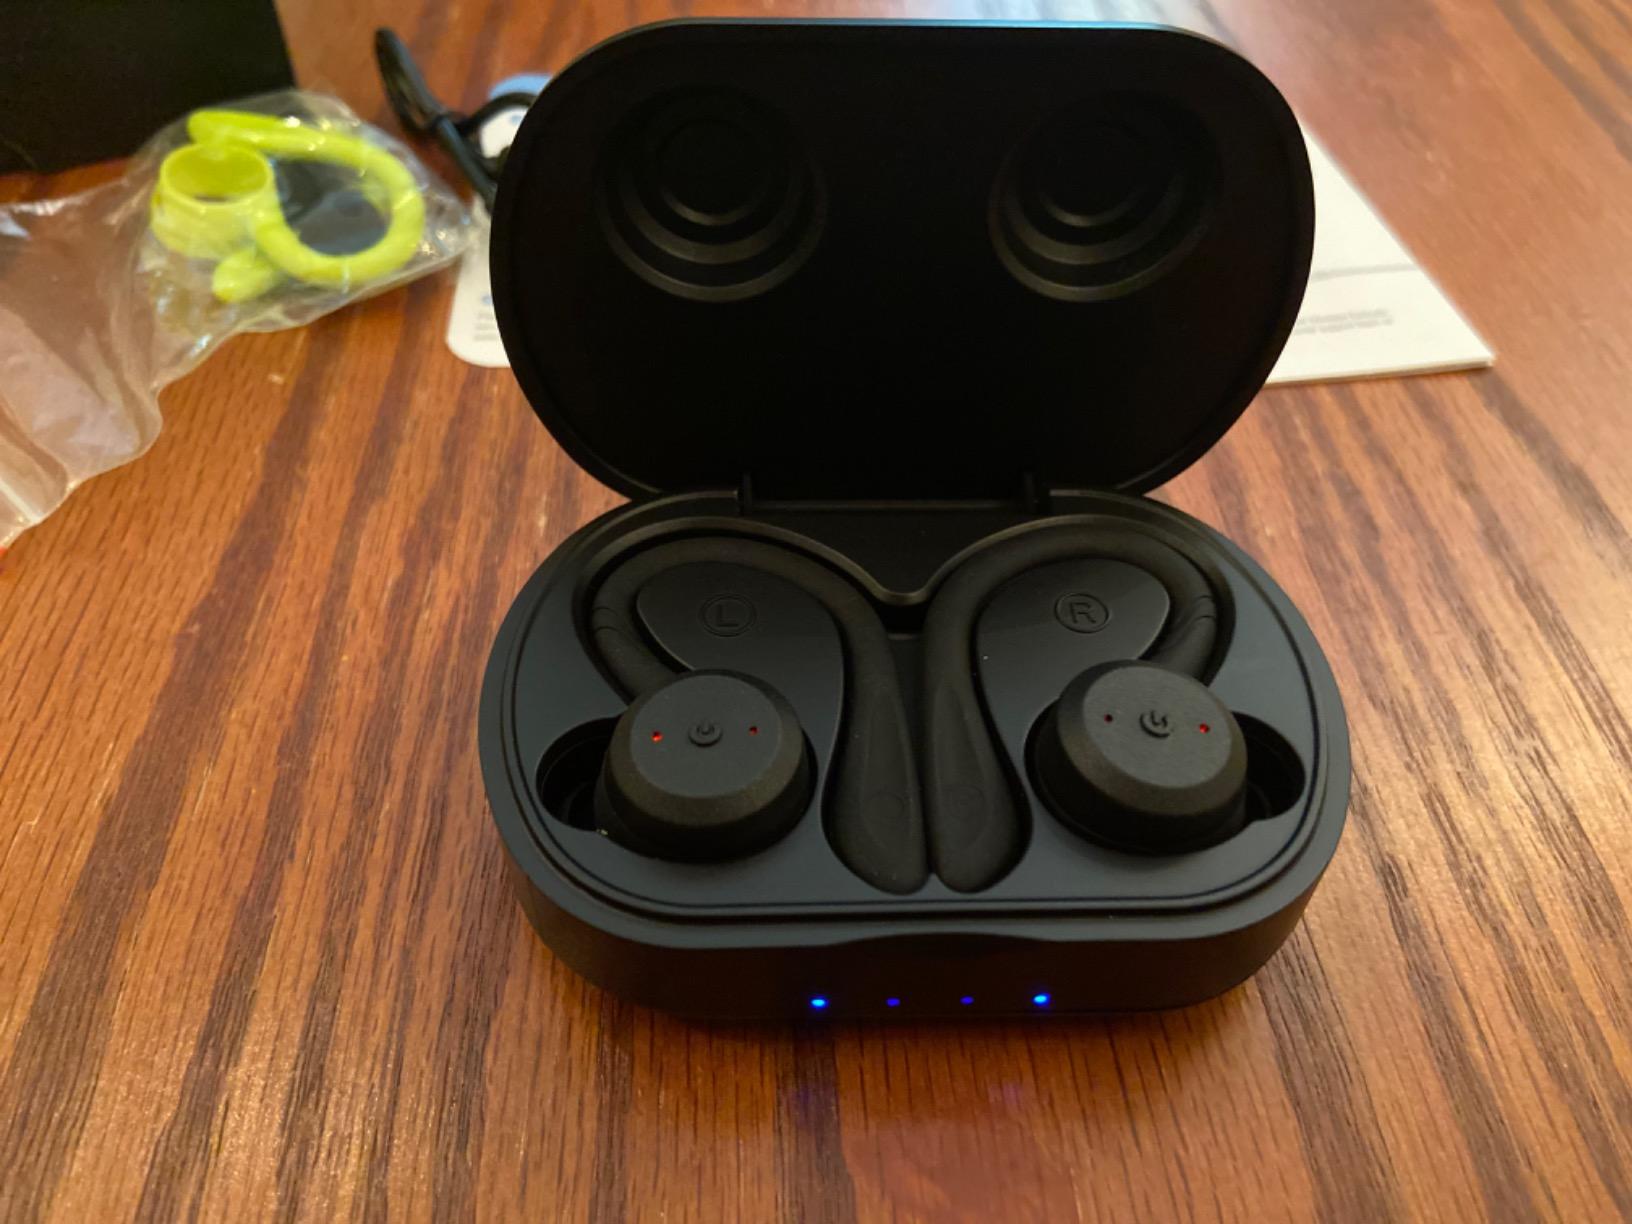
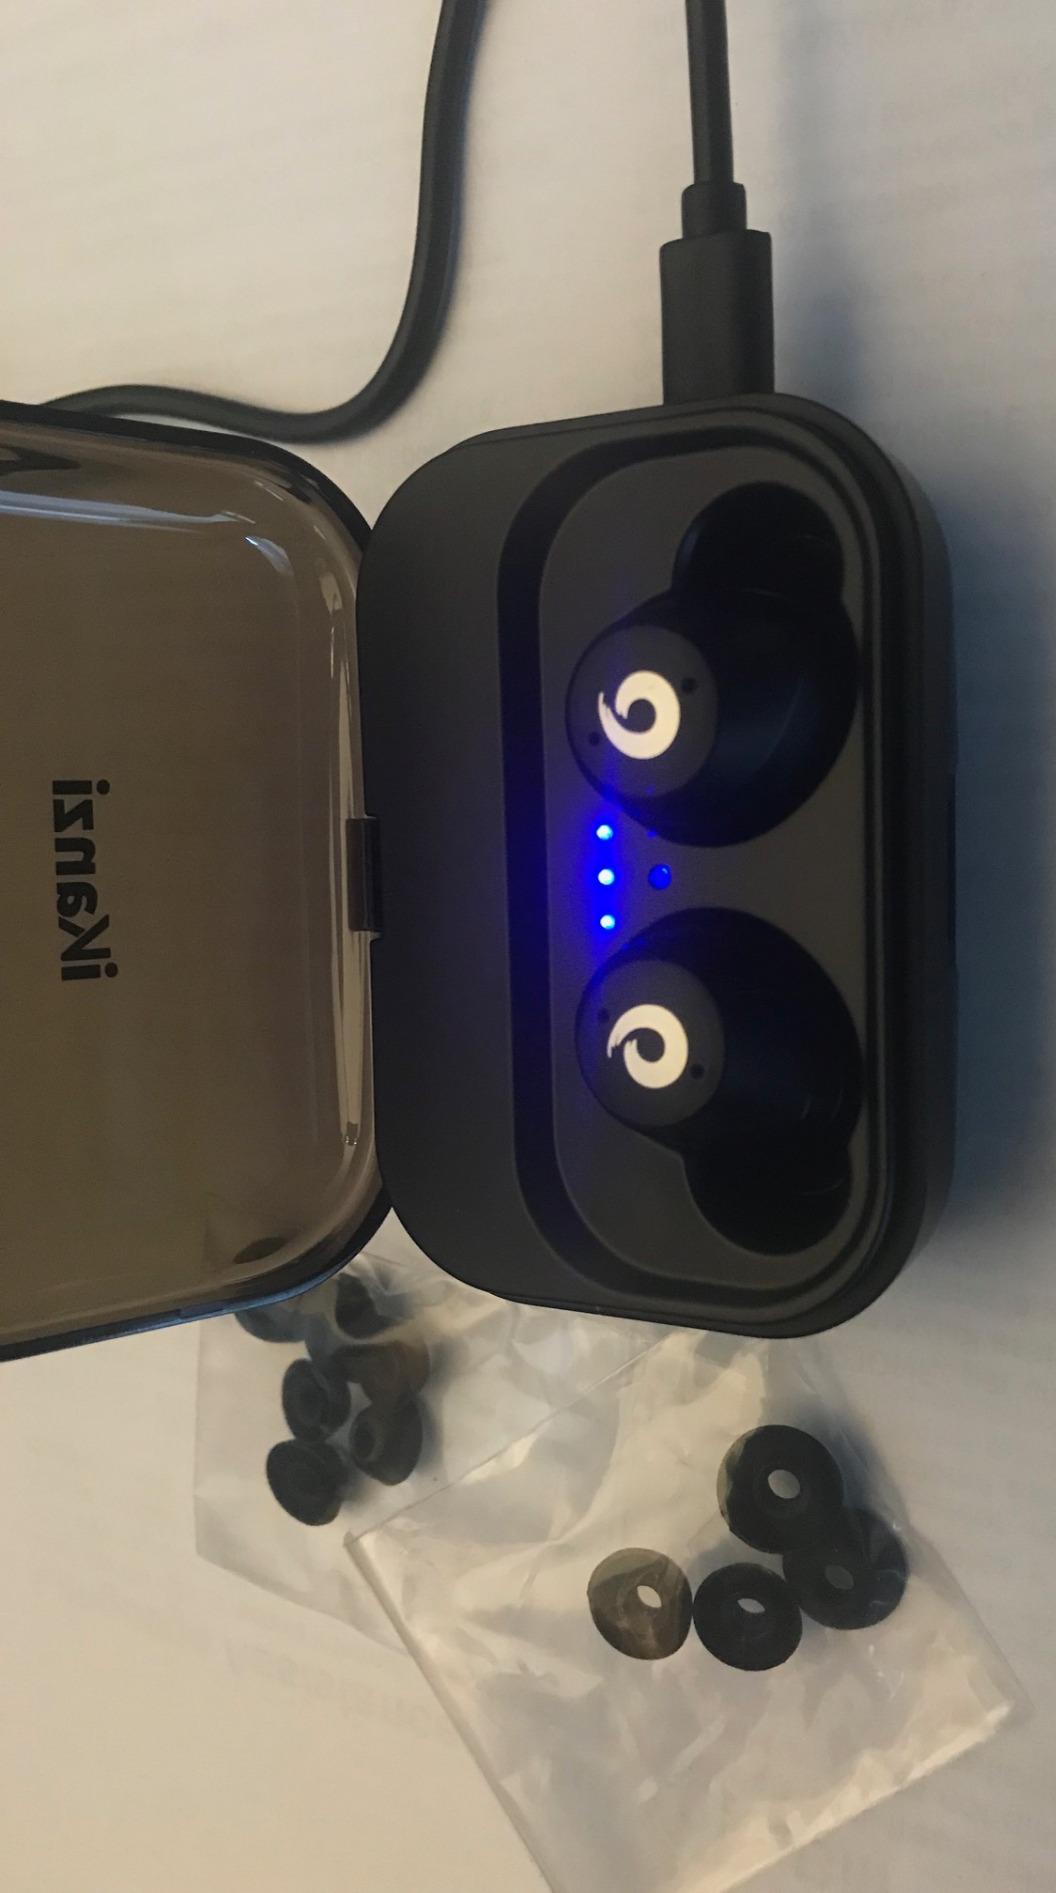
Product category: earbuds
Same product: no